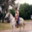
Label: horse